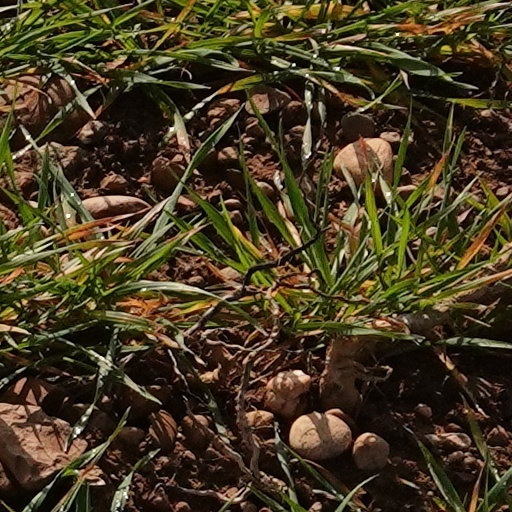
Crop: wheat